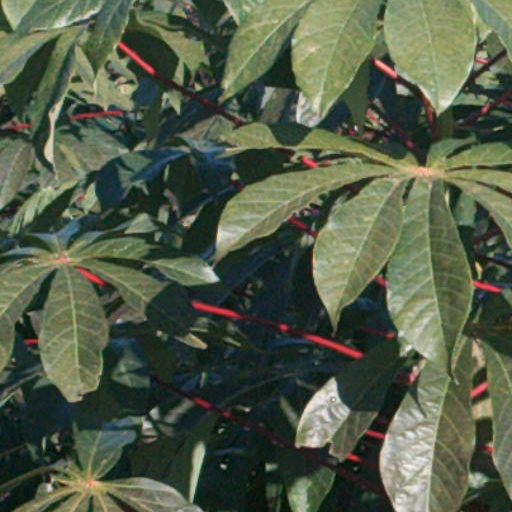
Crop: cassava